Sakae Tamura (photographer)

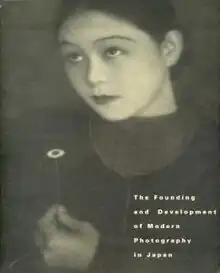
Tamura's photograph "Shiroi hana" ("White flower") appearing on the cover of the large catalogue of the exhibition "The Founding and Development of Modern Photography in Japan", held by the Tokyo Metropolitan Museum of Photography in 1995.

Born in Ōtsu, Shiga Prefecture, Tamura graduated from the Tokyo College of Photography ("Tōkyō Shashin Senmon Gakkō"; now Tokyo Polytechnic University) and entered Oriental ("Orientaru Shashin Kōgyō") in 1928 and became editor of "." He was an active contributor to the magazine "" and in Japan Photography Association (Nihon Kōga Kyōkai), created in 1928 and a successor to the Japan Photographic Art Association (Nihon Kōga Geijutsu Kyōkai). He was a leading figure in the ("Shinkō Shashin Kenkyūkai"), formed in 1930.